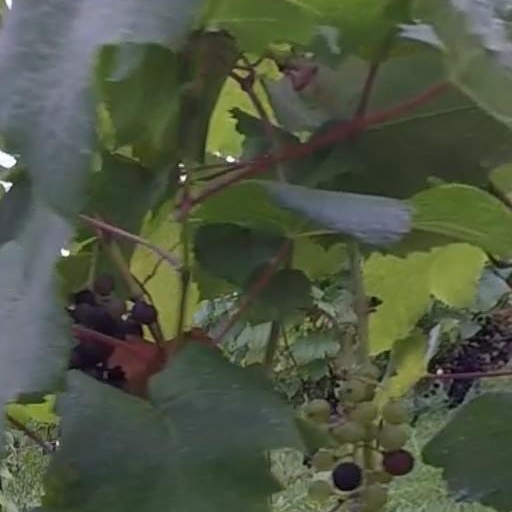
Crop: grape